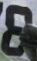
Number: 8